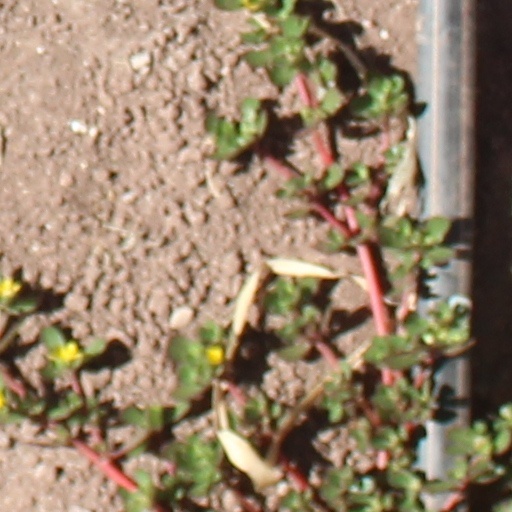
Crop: wheat